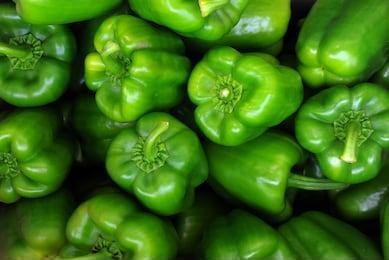
Label: capsicum